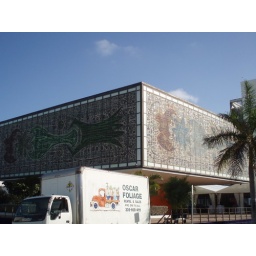
The building behind with the mosaic stained glass windows are illuminated from within at night